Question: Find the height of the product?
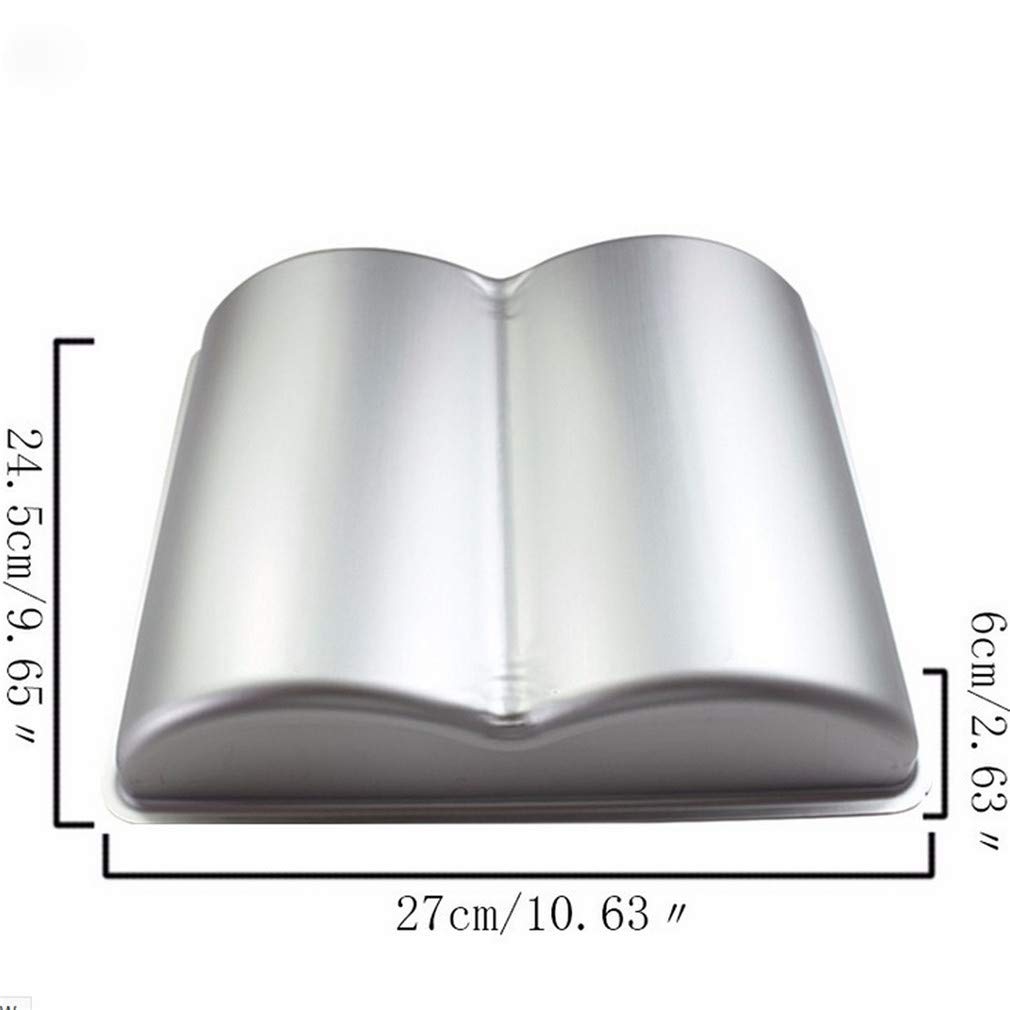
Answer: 5.0 centimetre